Plainfield Town Hall

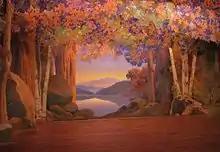
Town Hall Stage

The building was built in three phases, the first occurring in 1846, when the Greek Revival main block, a simple rectangular wood-frame structure with wooden clapboards, was built. In 1916 an addition was made to the rear of the building, increasing its size by about 1/3, in which a stage and theatrical facilities were added. This section is particularly notable for the stage backdrop and wings, which are one of only three known examples of such work decorated by the artist Maxfield Parrish, a resident of Plainfield and a participant in the nearby Cornish Art Colony. A shed addition was later added to the rear of the building.